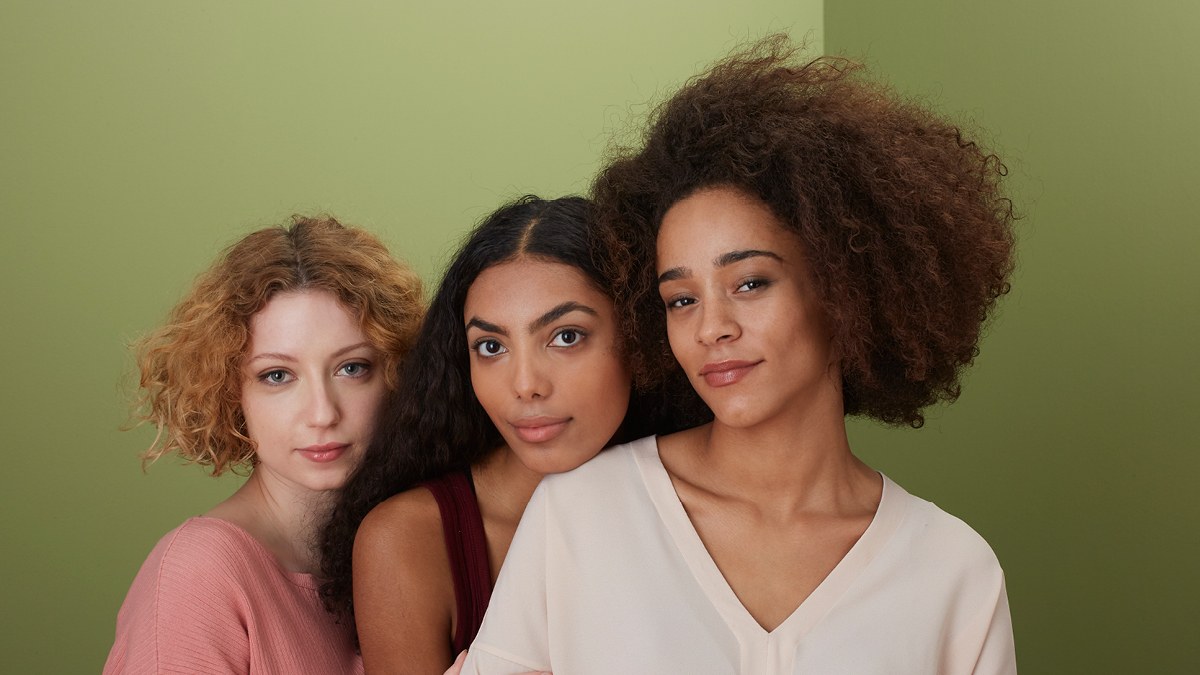
Gender: women